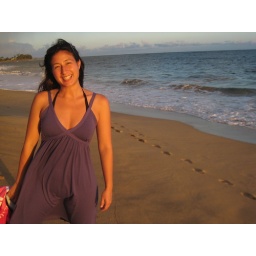
tamara on the beach by our house